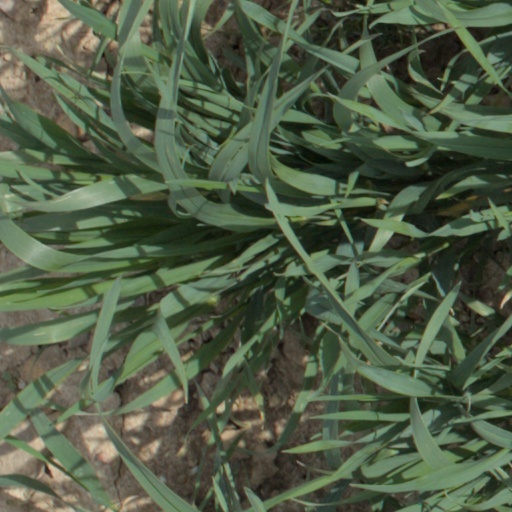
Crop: wheat